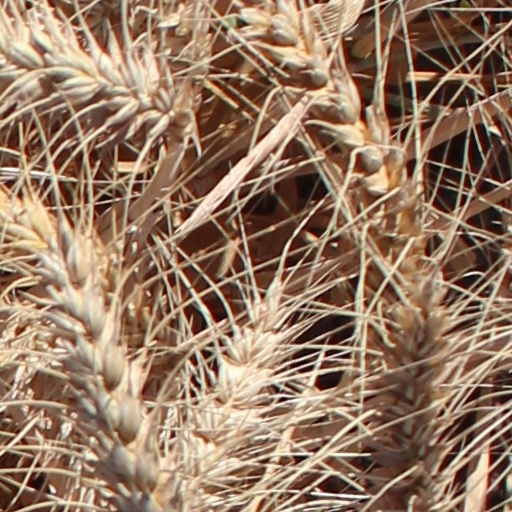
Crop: wheat